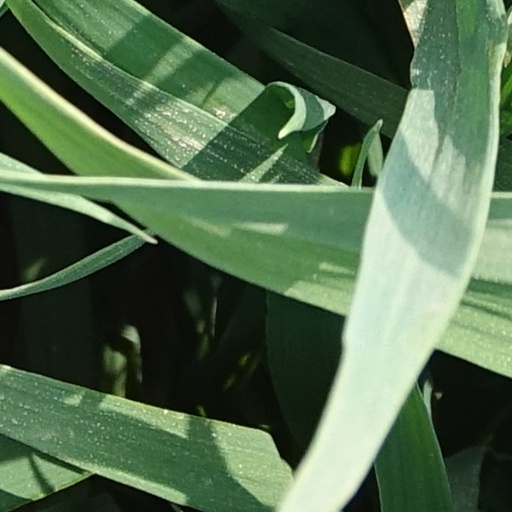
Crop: wheat